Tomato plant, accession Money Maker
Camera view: tilt-top (135 deg); turntable rotation: 210 degrees
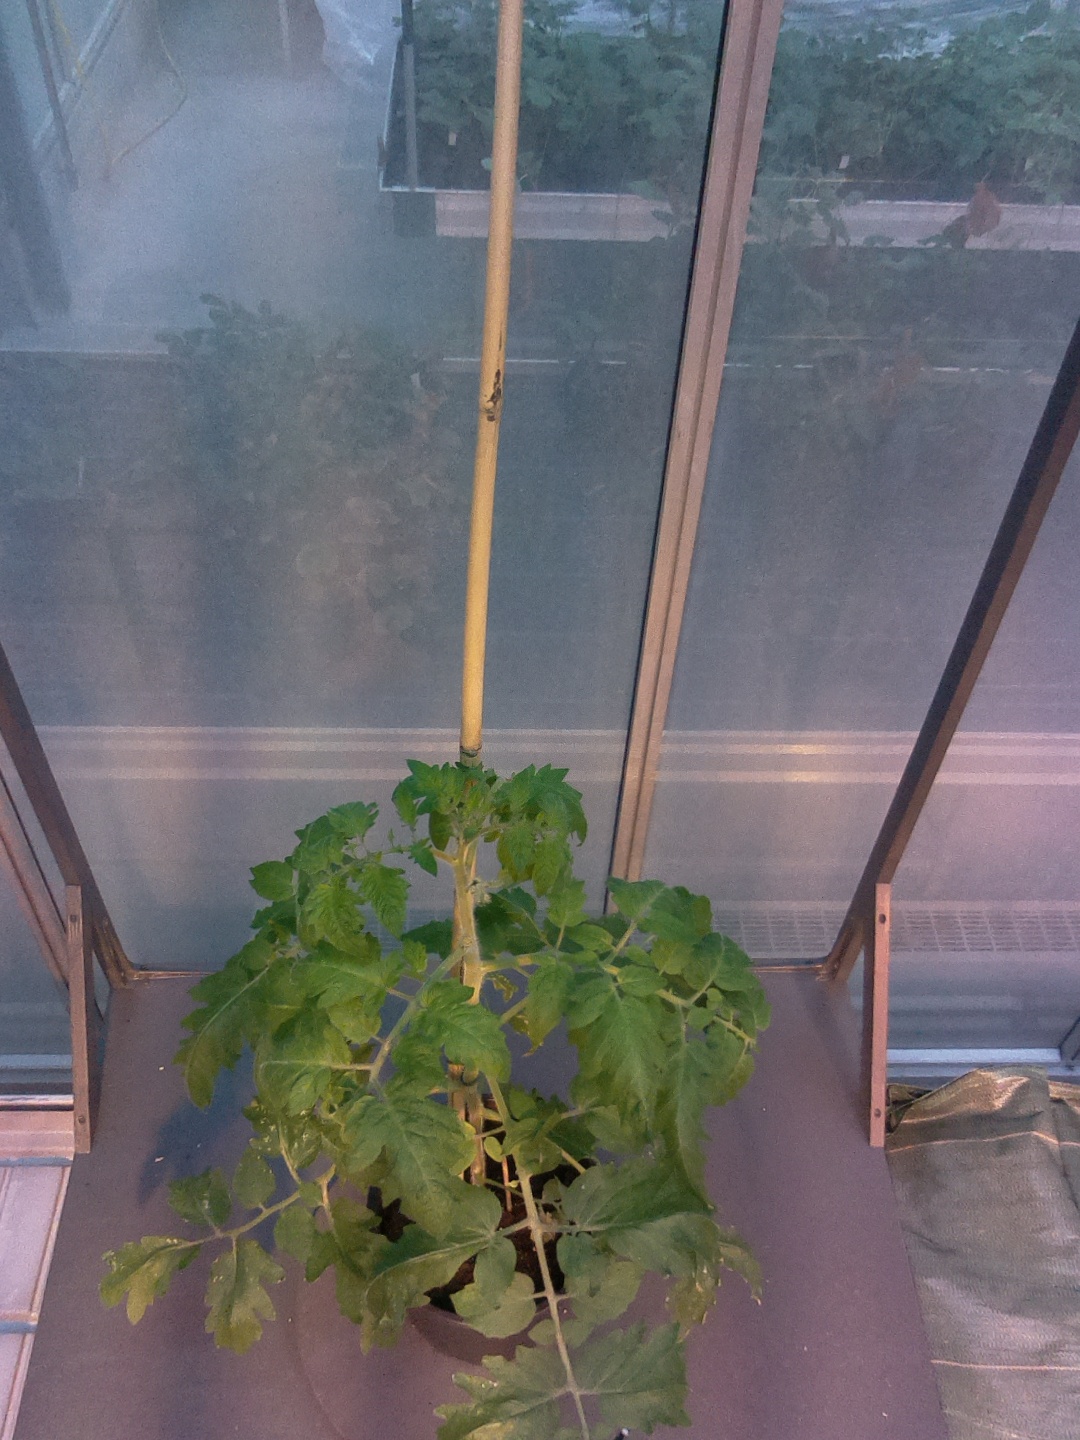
BBCH growth stage 53: 3 inflorescences visible